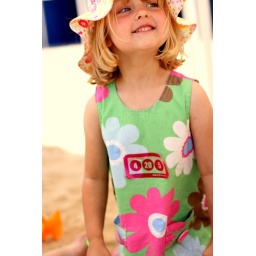
Rose digging in the sand on the beach at Les Sables d'Olonne